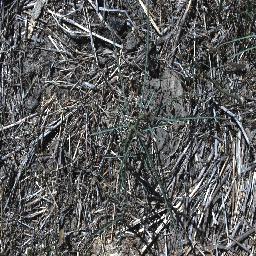
Label: parkinsonia